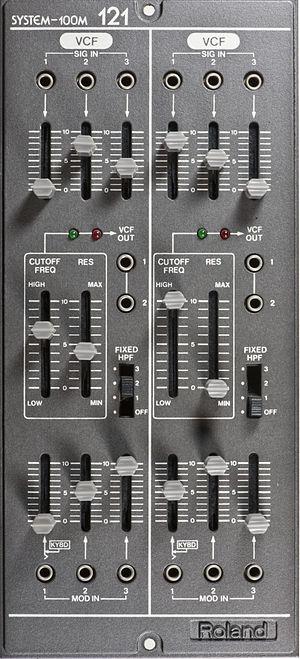
Le filtre contrôlé en tension ou VCF est un filtre fréquentiel dont la fréquence de coupure varie en fonction de la tension d'entrée.